Richard Mitford

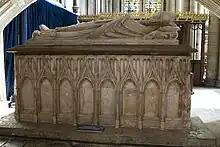
Tomb of Richard Mitford in Salisbury Cathedral

Richard Mitford (died 1407) was an English cleric and administrator. He was bishop of Chichester from 17 November 1389, consecrated on 10 April 1390, and then bishop of Salisbury. He was translated to the see of Salisbury on 25 October 1395.